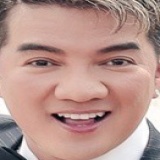
ca sĩ Đàm Vĩnh Hưng